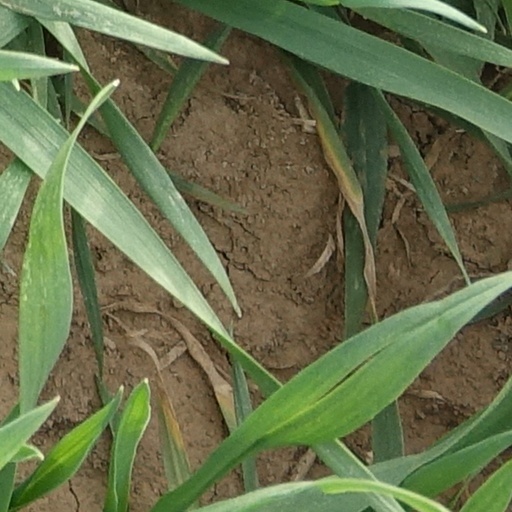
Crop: wheat